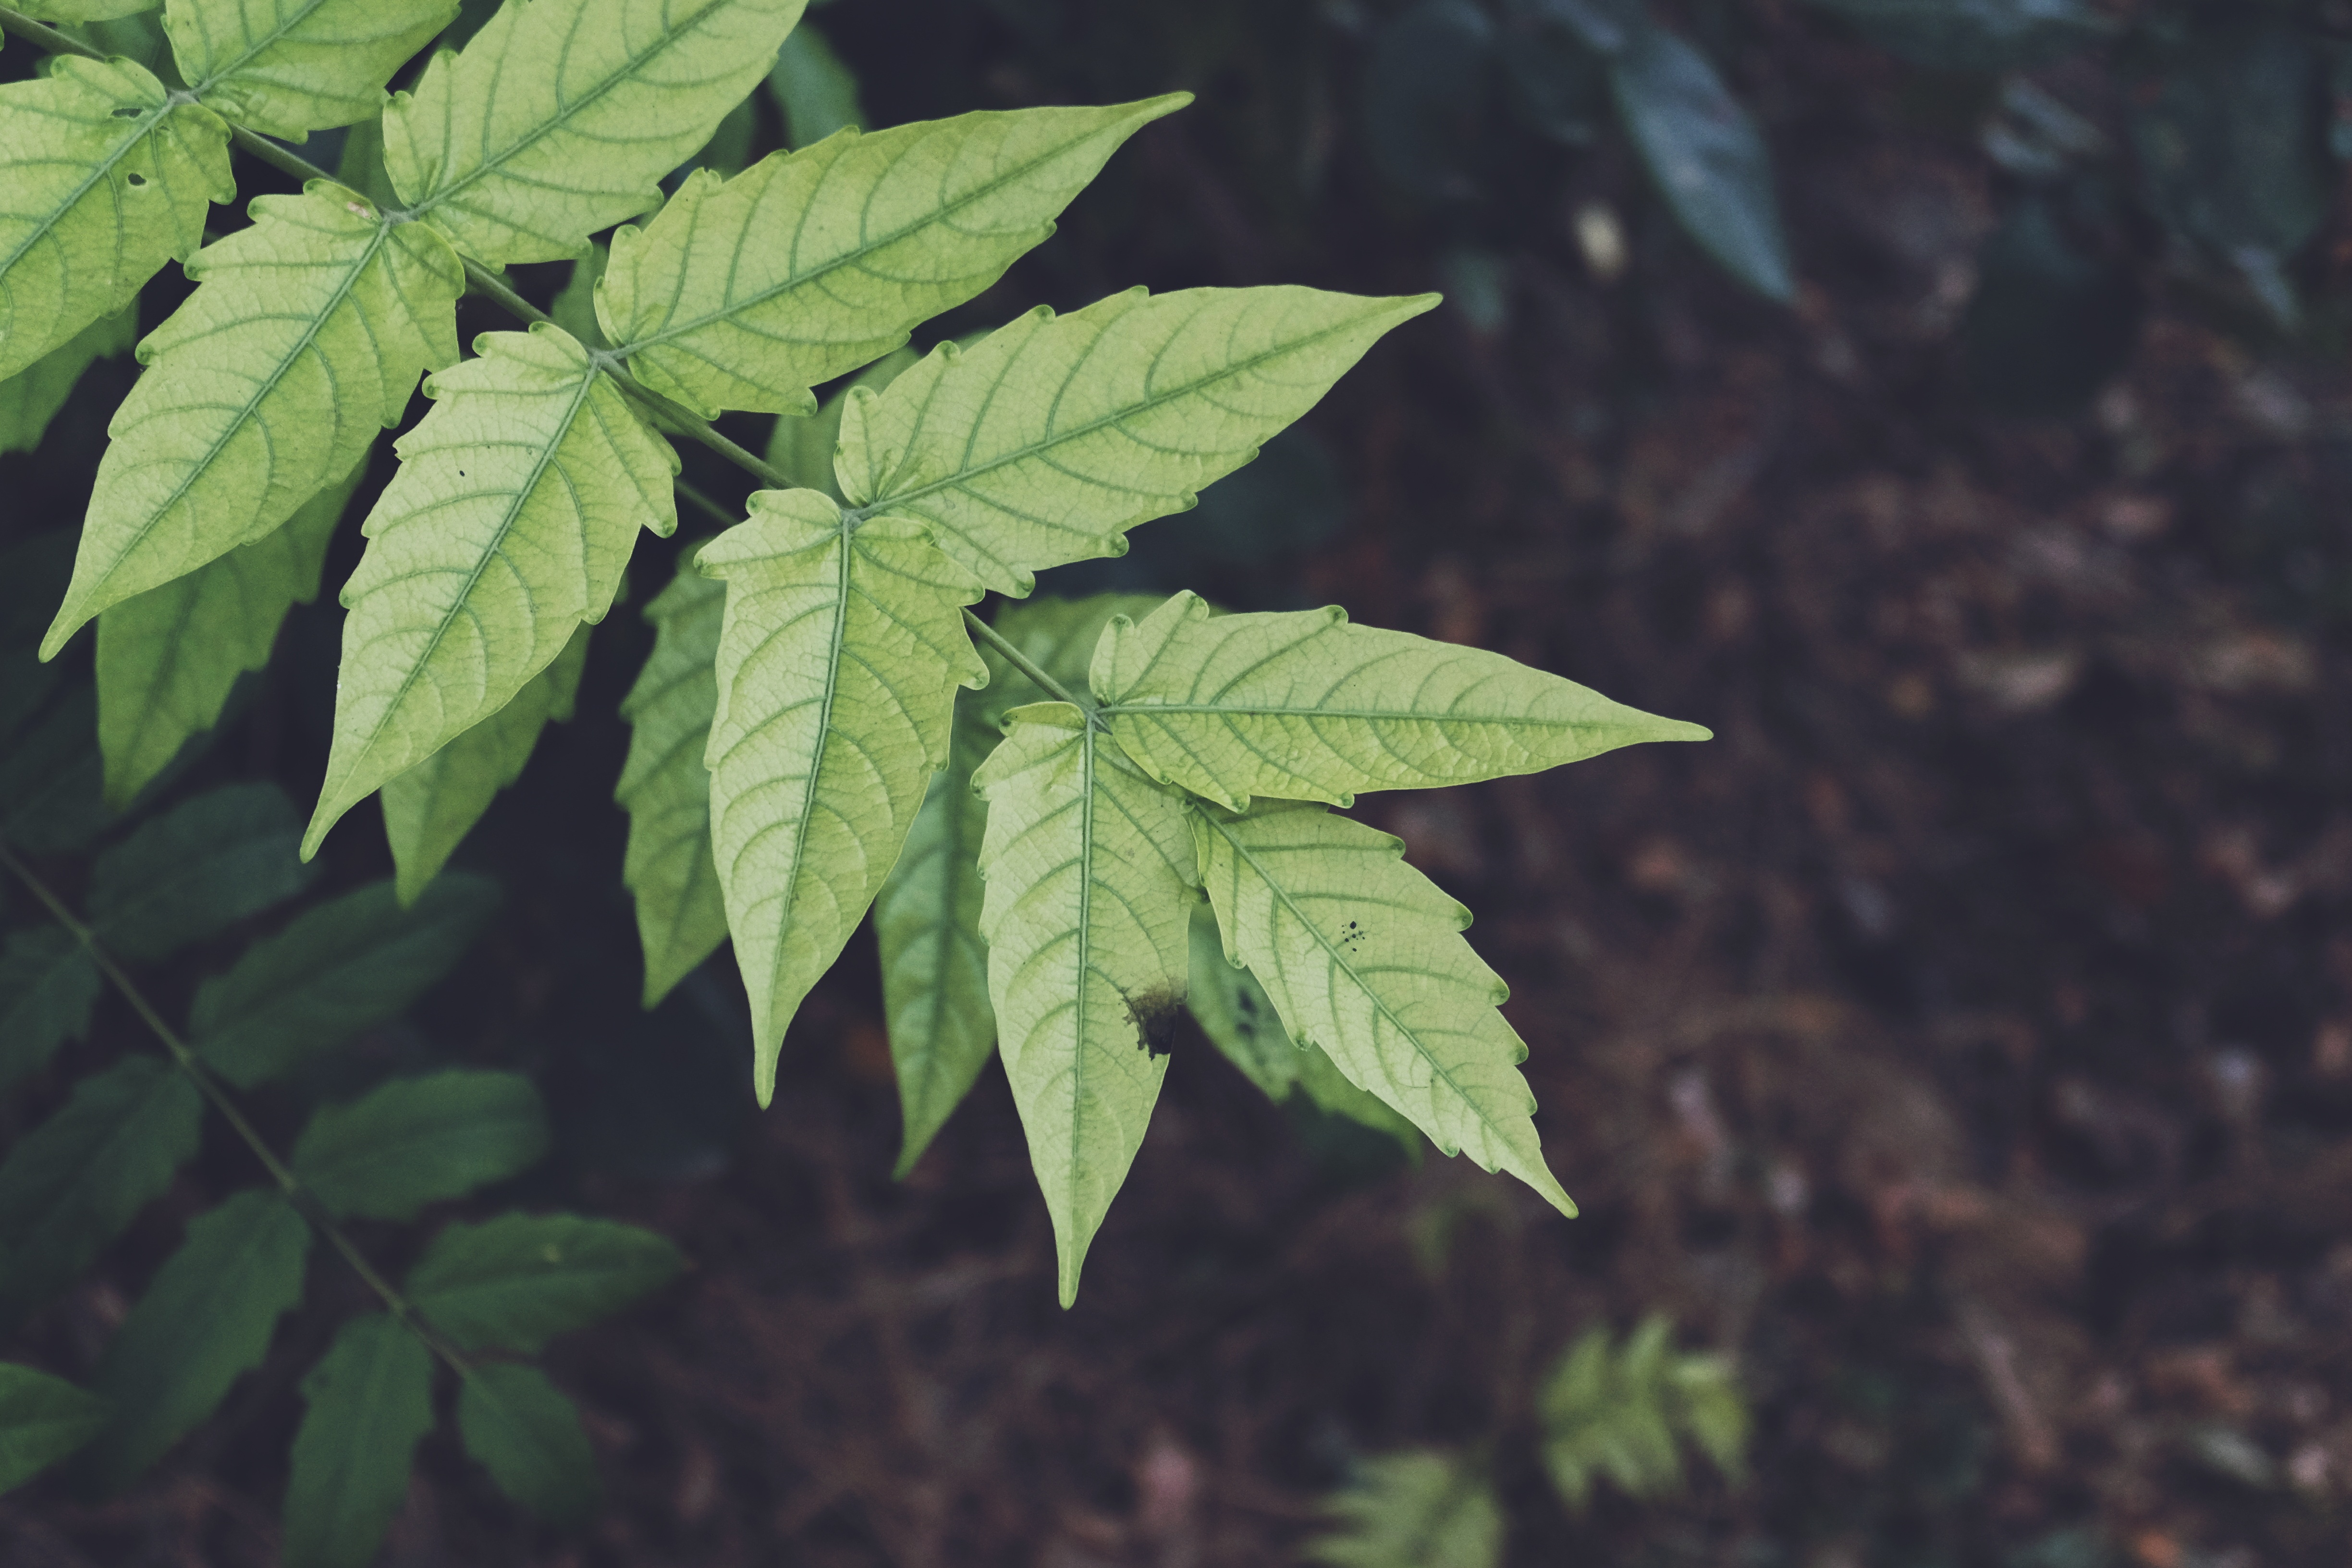
tree, nature, forest, branch, plant, sunlight, leaf, flower, green, soil, botany, flora, maple tree, shrub, deciduous, flowering plant, plant stem, woody plant, land plant